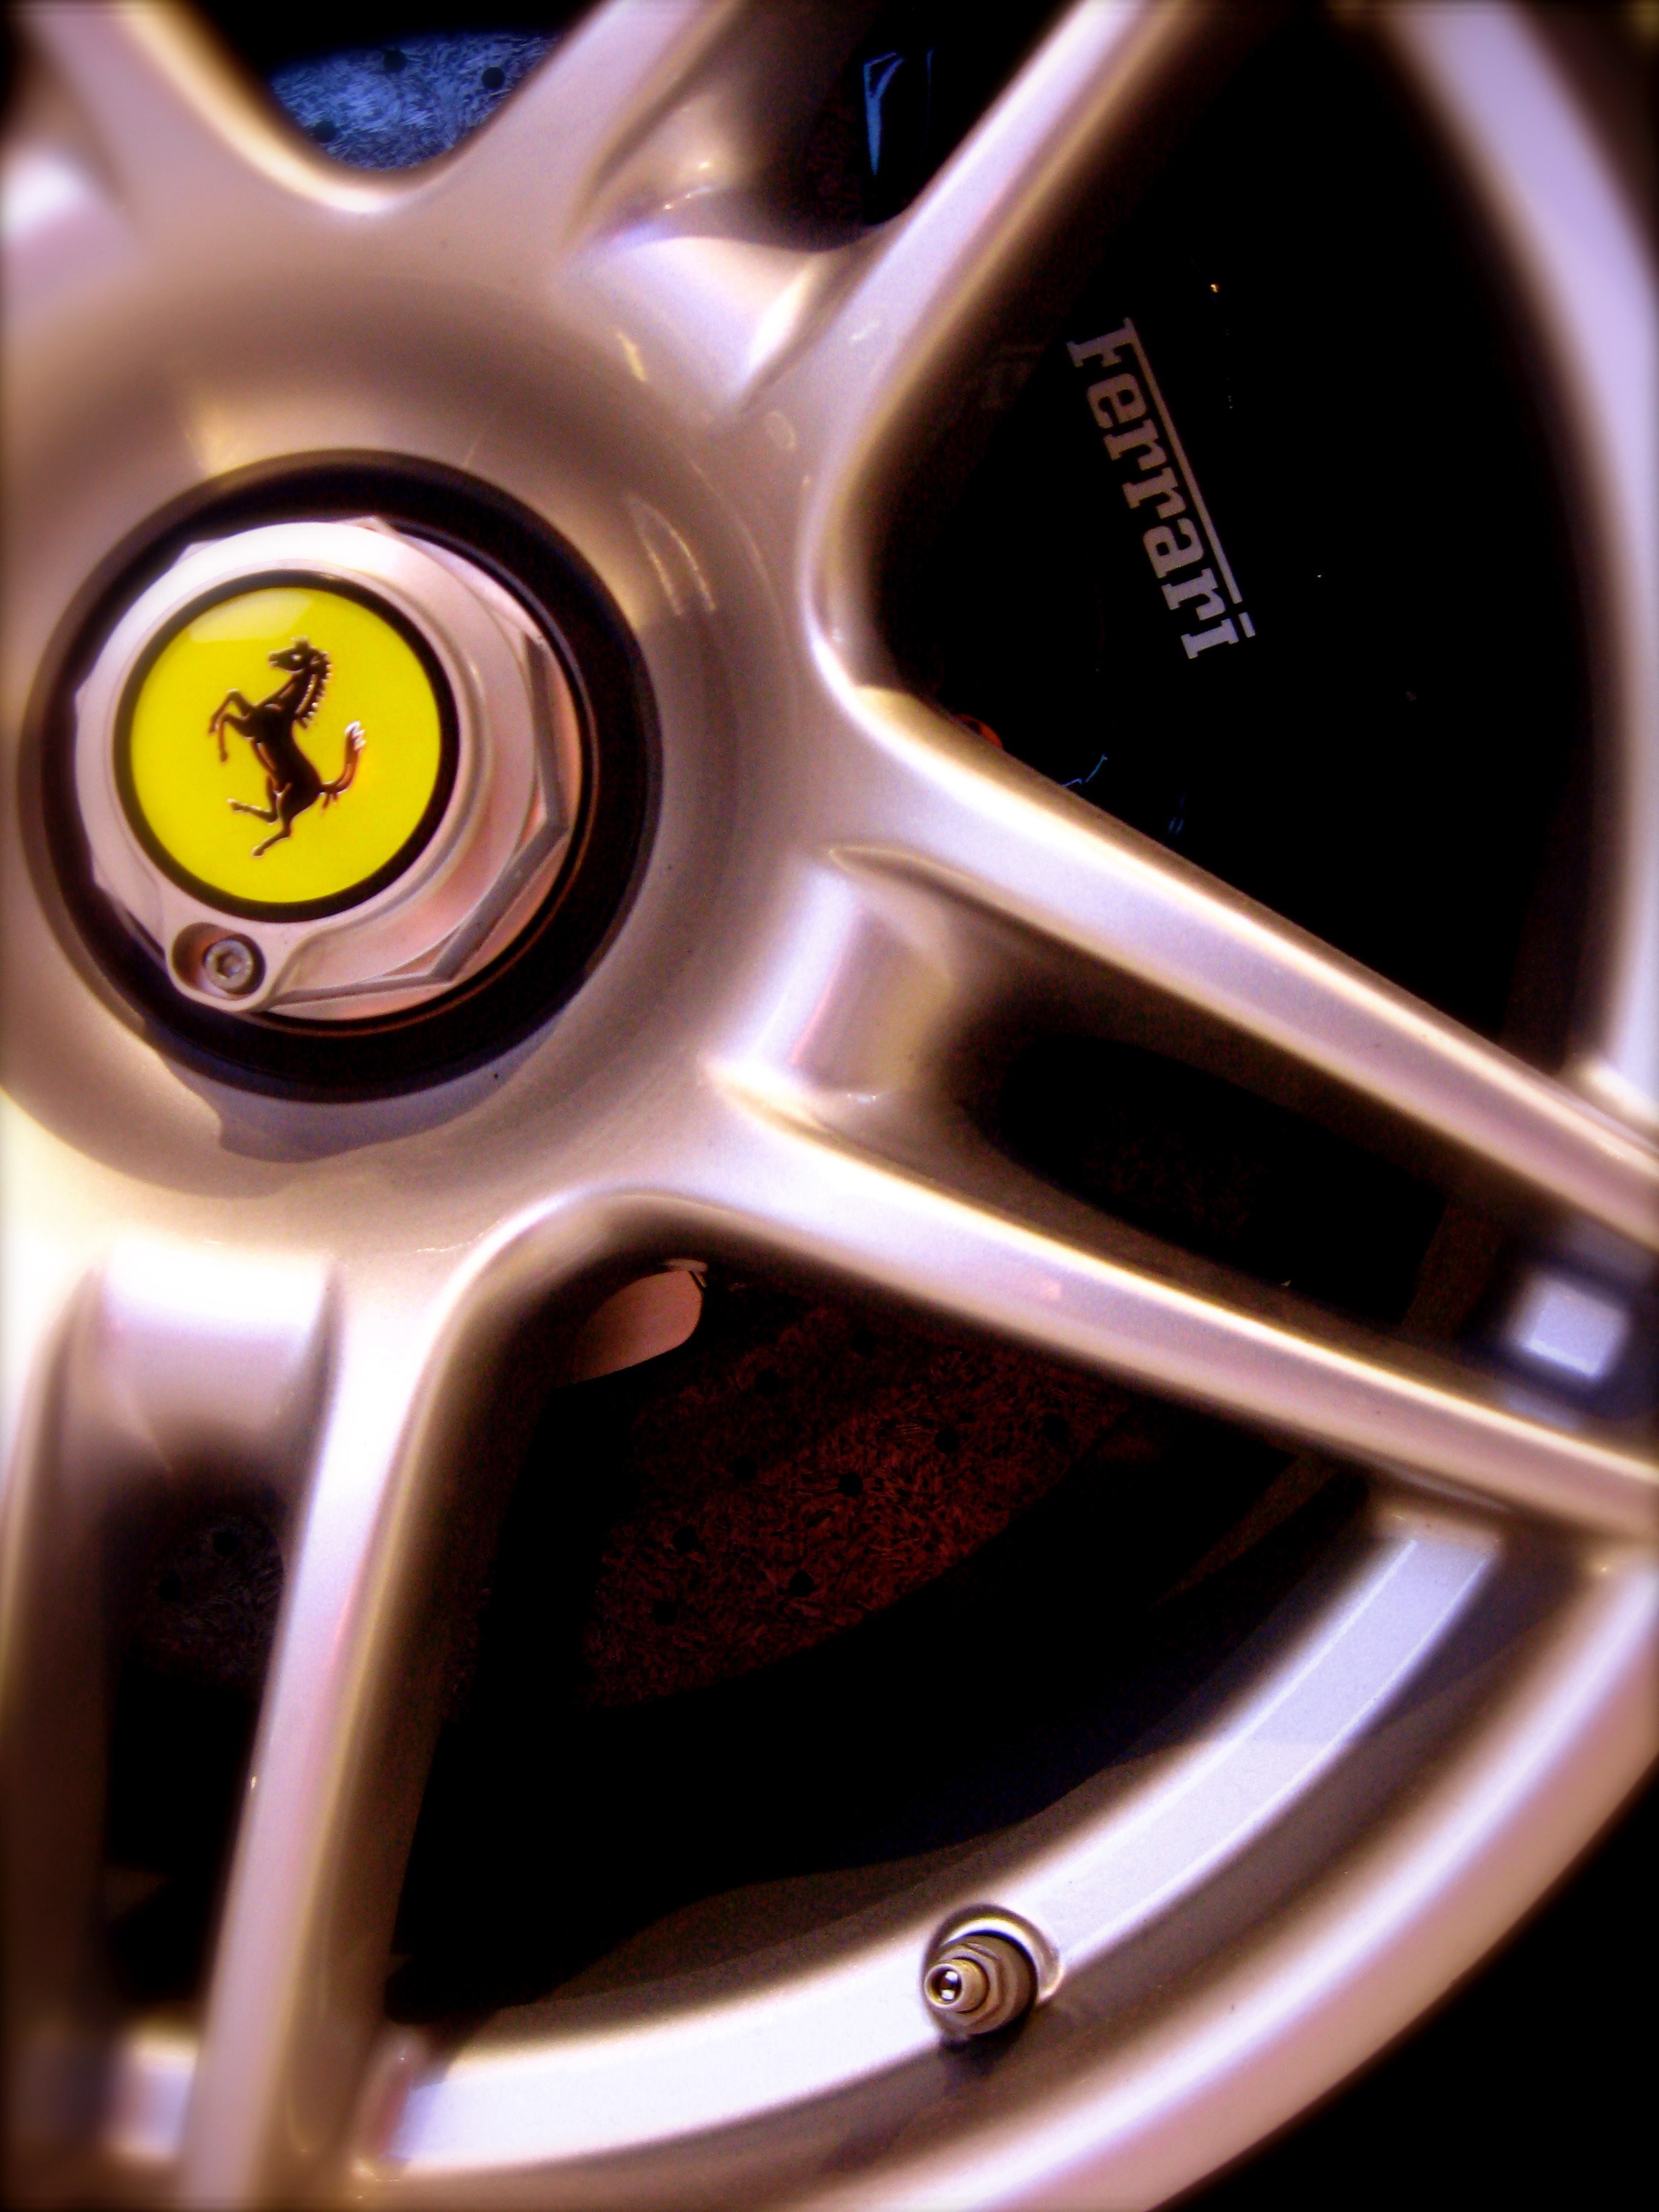
car, wheel, vehicle, spoke, steering wheel, sports car, supercar, rim, hubcap, automobile make, automotive design, steering part